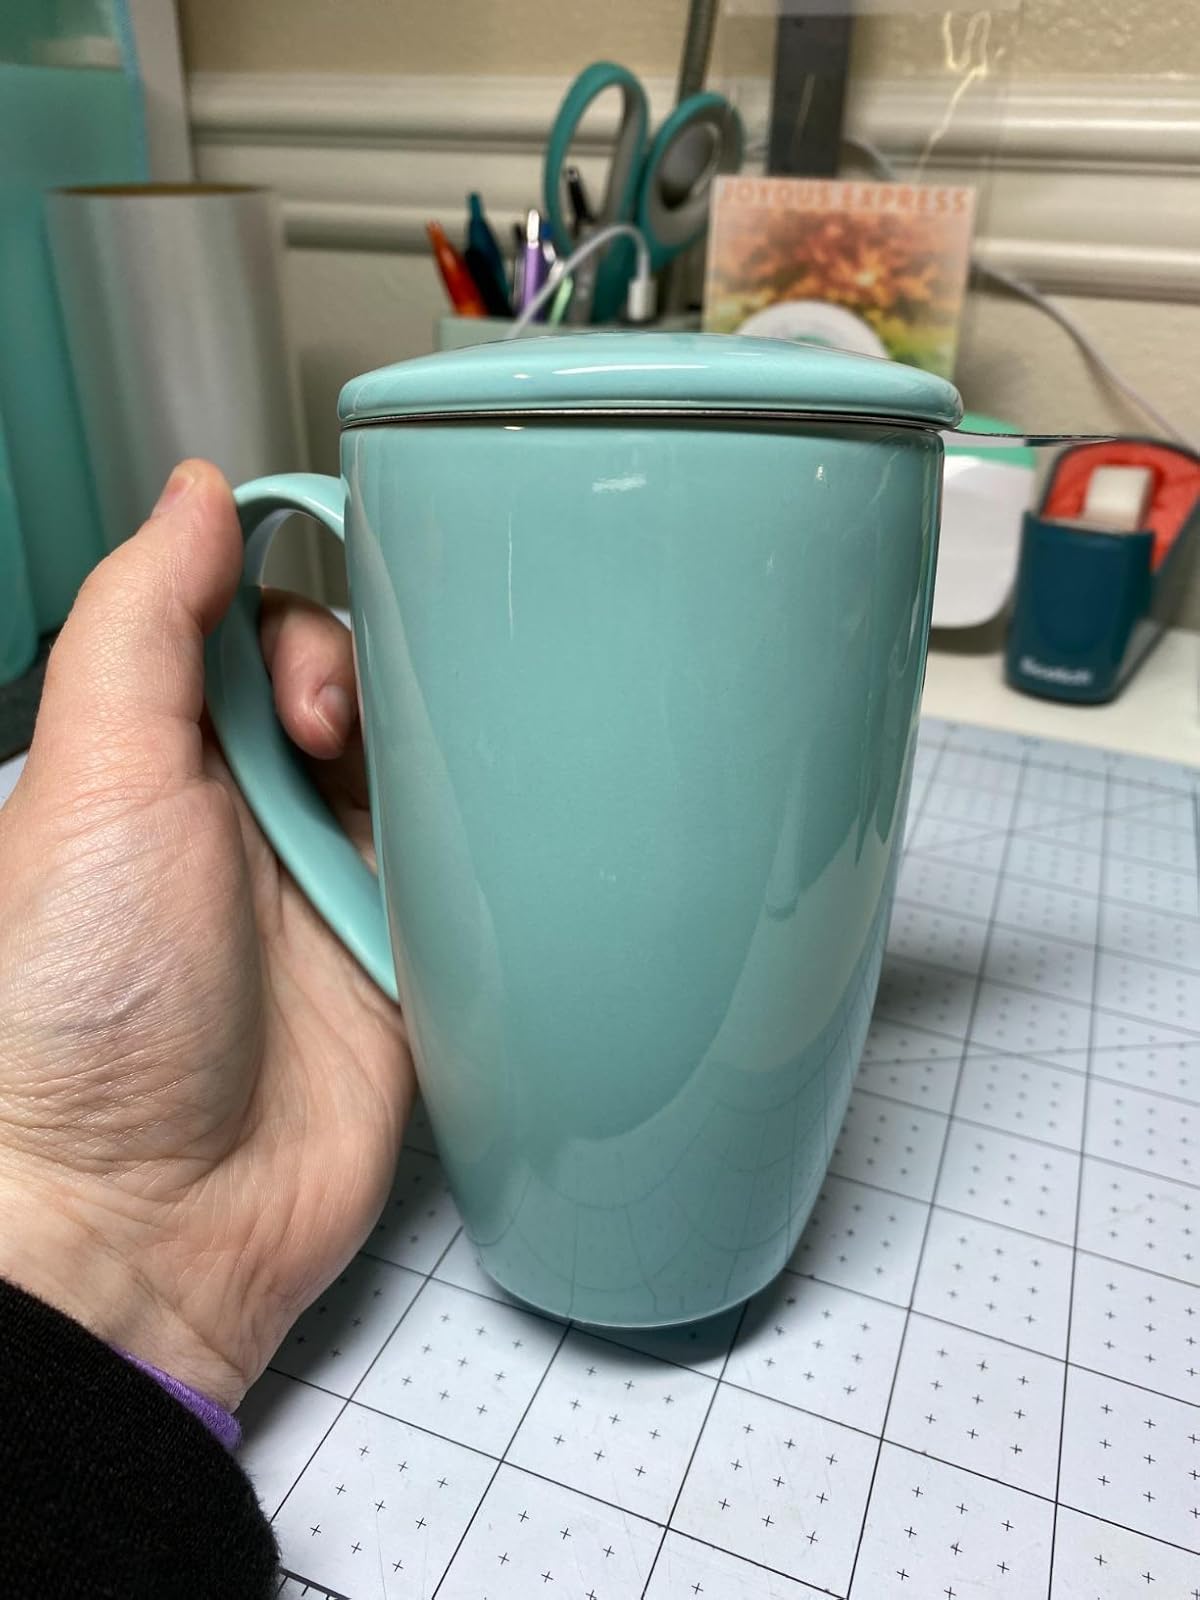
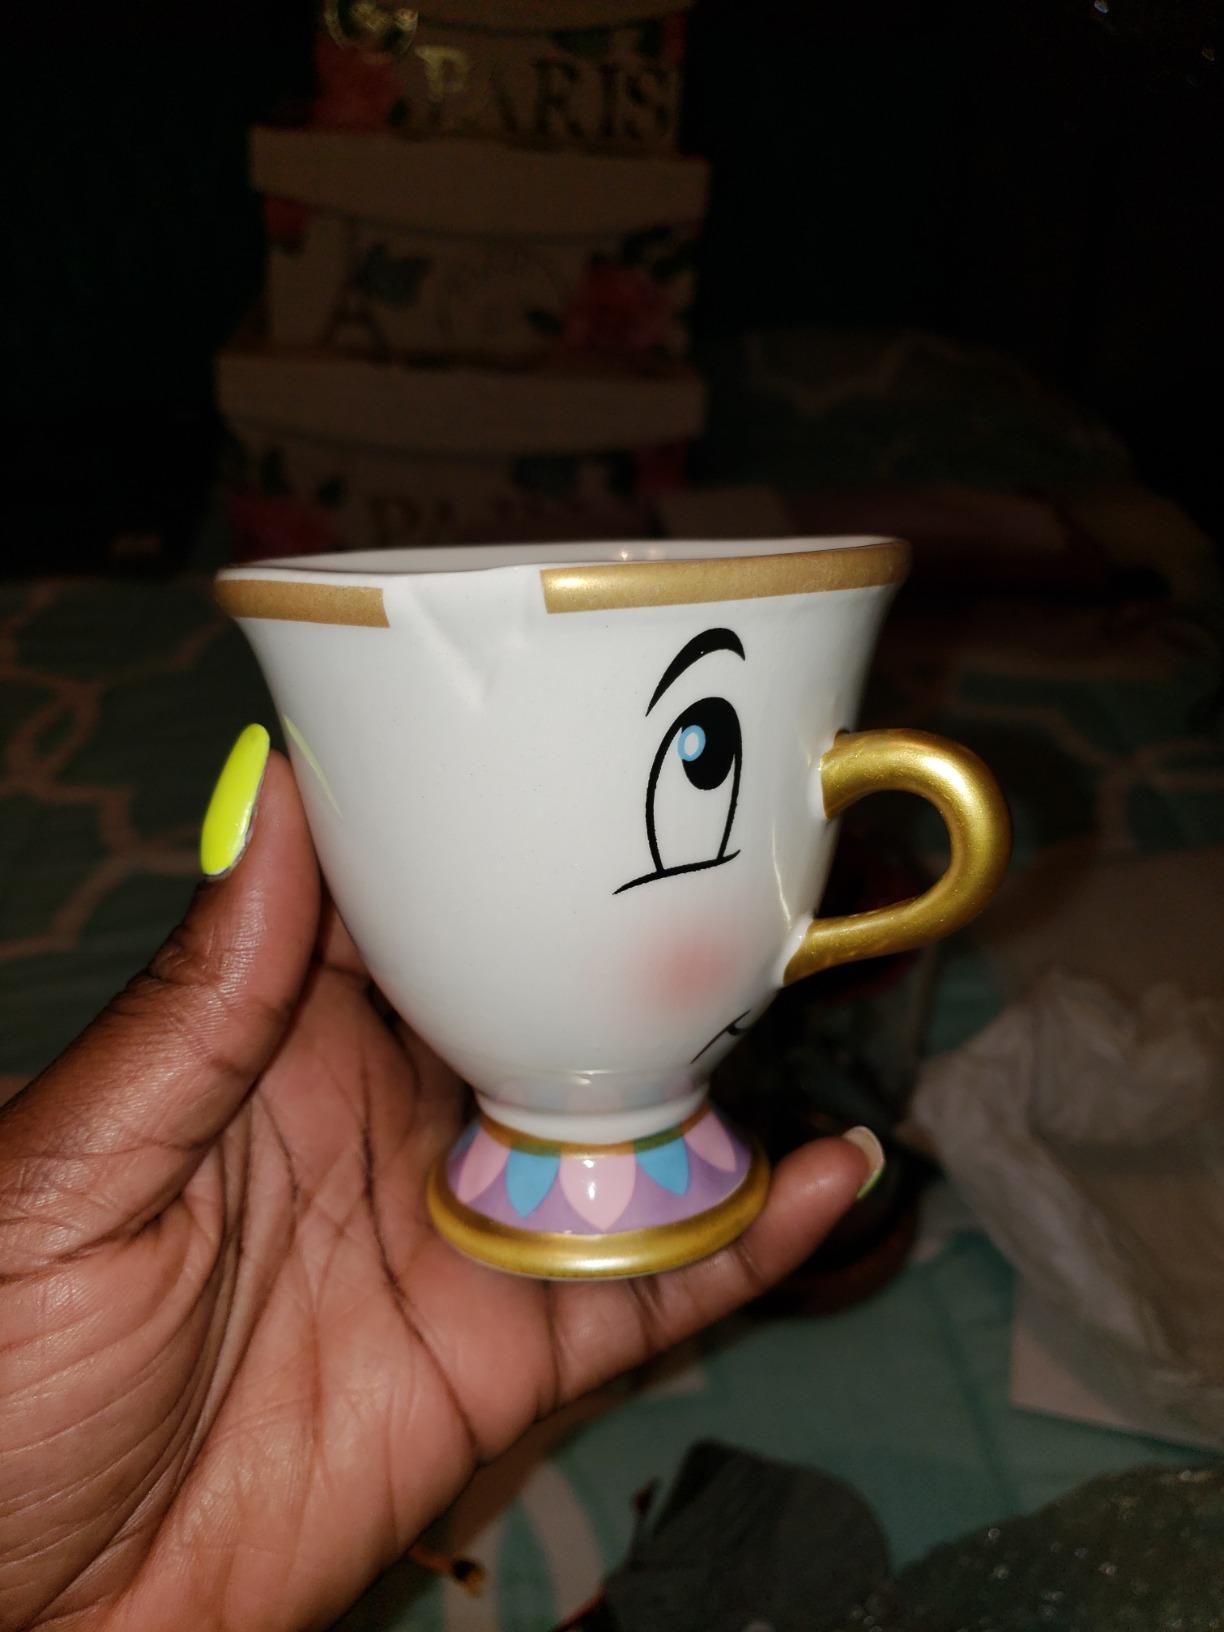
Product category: items_mug
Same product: no